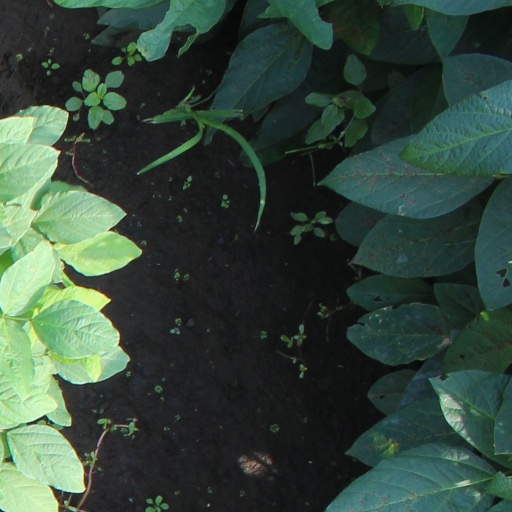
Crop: soybean